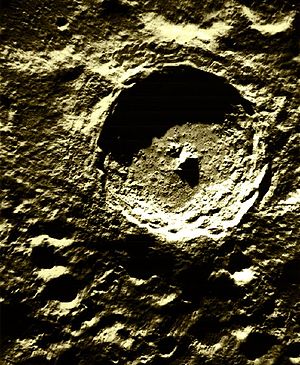
Nedslagskrater
Nedslagskrateret Tycho på månen.